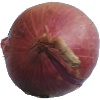
Label: Onion Red 1